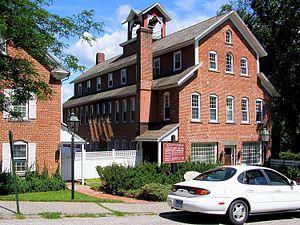
Lakeville est un village et un secteur statistique au sein de la ville de Salisbury dans le comté de Litchfield de l'État du Connecticut, en Nouvelle-Angleterre, dans le nord-est des États-Unis. Il est au bord du lac Wononskopomuc. Le district historique de quatre hectares, au centre de Lakeville, où le plan des rues est resté inchangé depuis la fin du xixe siècle, est inscrit depuis 1996 sur le « Registre national des lieux historiques ».